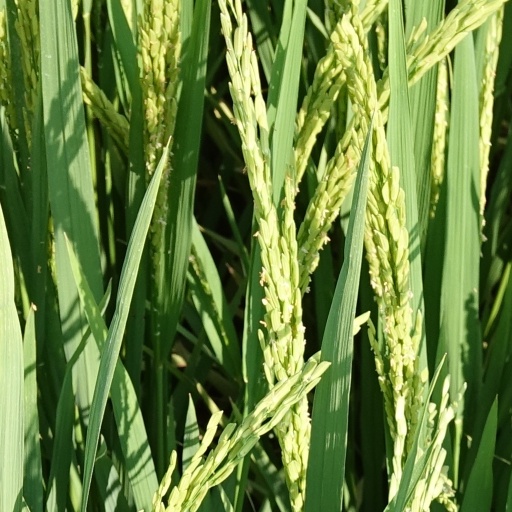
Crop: rice